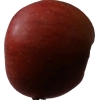
Label: Apple 17